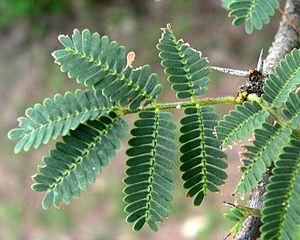
Acacia tortuosa, Guadeloupe avril 2006
La foliole, parfois appelé penne ou pinnule, est une pièce foliaire constituant une des parties du limbe d'une feuille composée. La foliole a la même structure interne que le limbe.